Walter O'Keefe

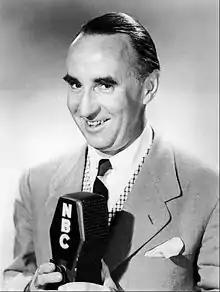
Walter O'Keefe

Walter O'Keefe (August 18, 1900 – June 26, 1983) was an American songwriter, actor, syndicated columnist, Broadway composer, radio legend, screenwriter, musical arranger and TV host.